Louis Humphreys

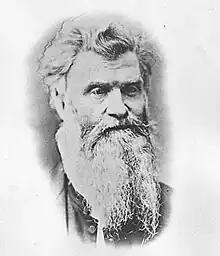
Portrait of Humphreys

Louis Humphreys (September 21, 1816 – May 9, 1880) was an American physician, and politician. He served as the medical inspector for the Union Army during the American Civil War, and was a two-term mayor of South Bend, Indiana.